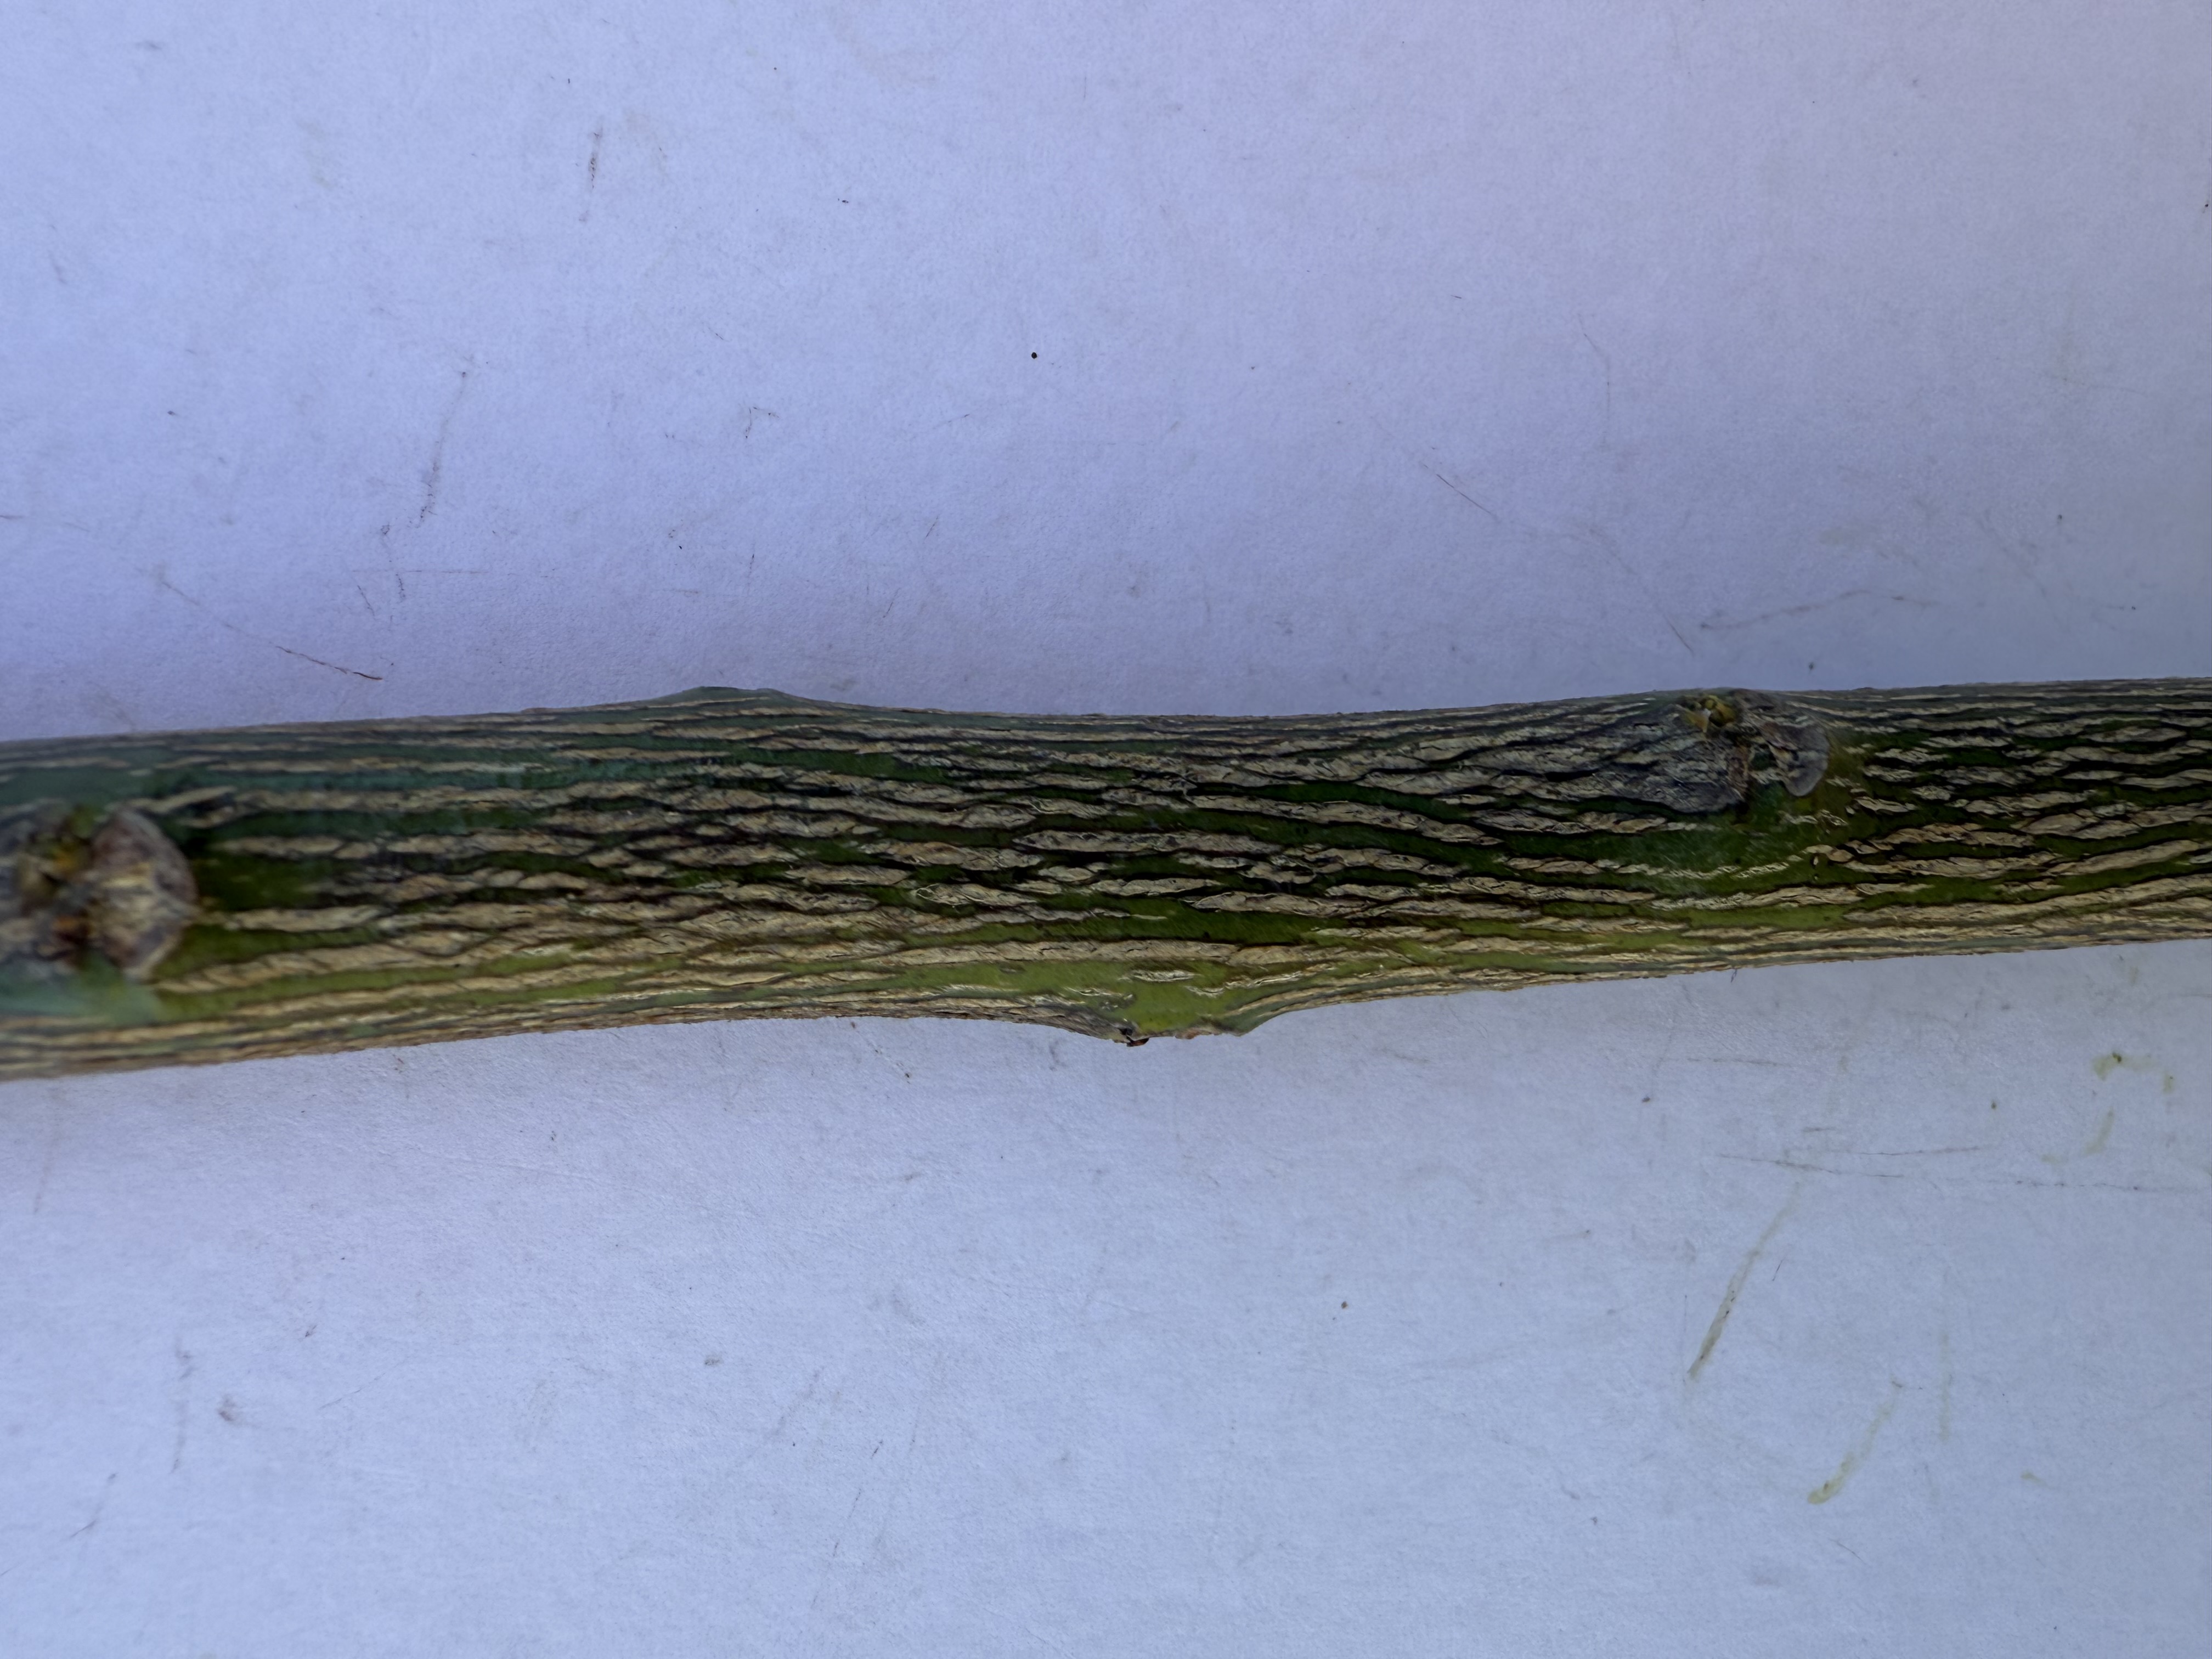
Variety: Lemon